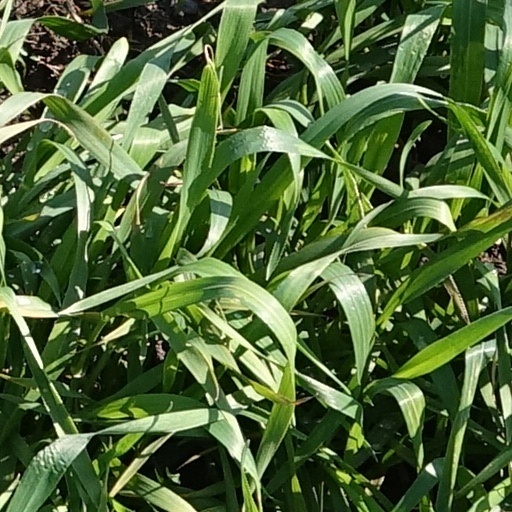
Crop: wheat